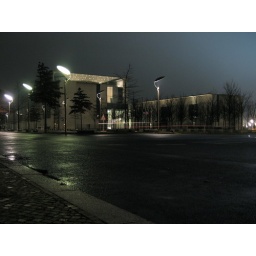
The German Chancellor's office building by night, Berlin